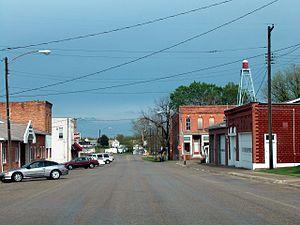
Buda est un village du comté de Bureau dans l'Illinois, aux États-Unis. Fondé en 1854, le village est incorporé le 5 novembre 1872